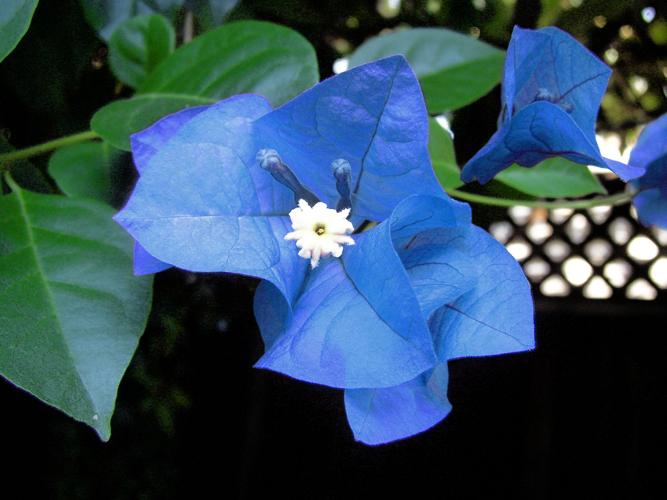
Label: bougainvillea